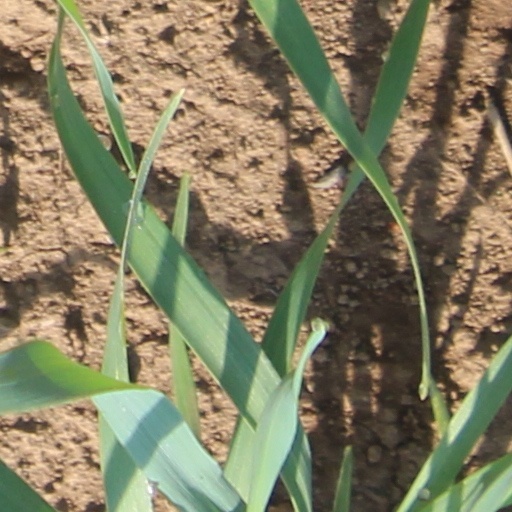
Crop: wheat